Santi Faustino e Giovita, Brescia

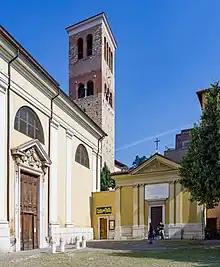
The bell tower

The bell tower of the church, clearly visible from the outside, is practically the only part of the church that was not touched during the reconstruction work conducted in the seventeenth century. Even from the fire of 1743 the structure emerged intact. Only in 1937, on the occasion of the five-hundredth anniversary of the 1438 miracle, would the tower be modified by means of a superelevation, which had already been desired for more than a century, and which also involved a revision of the openings.